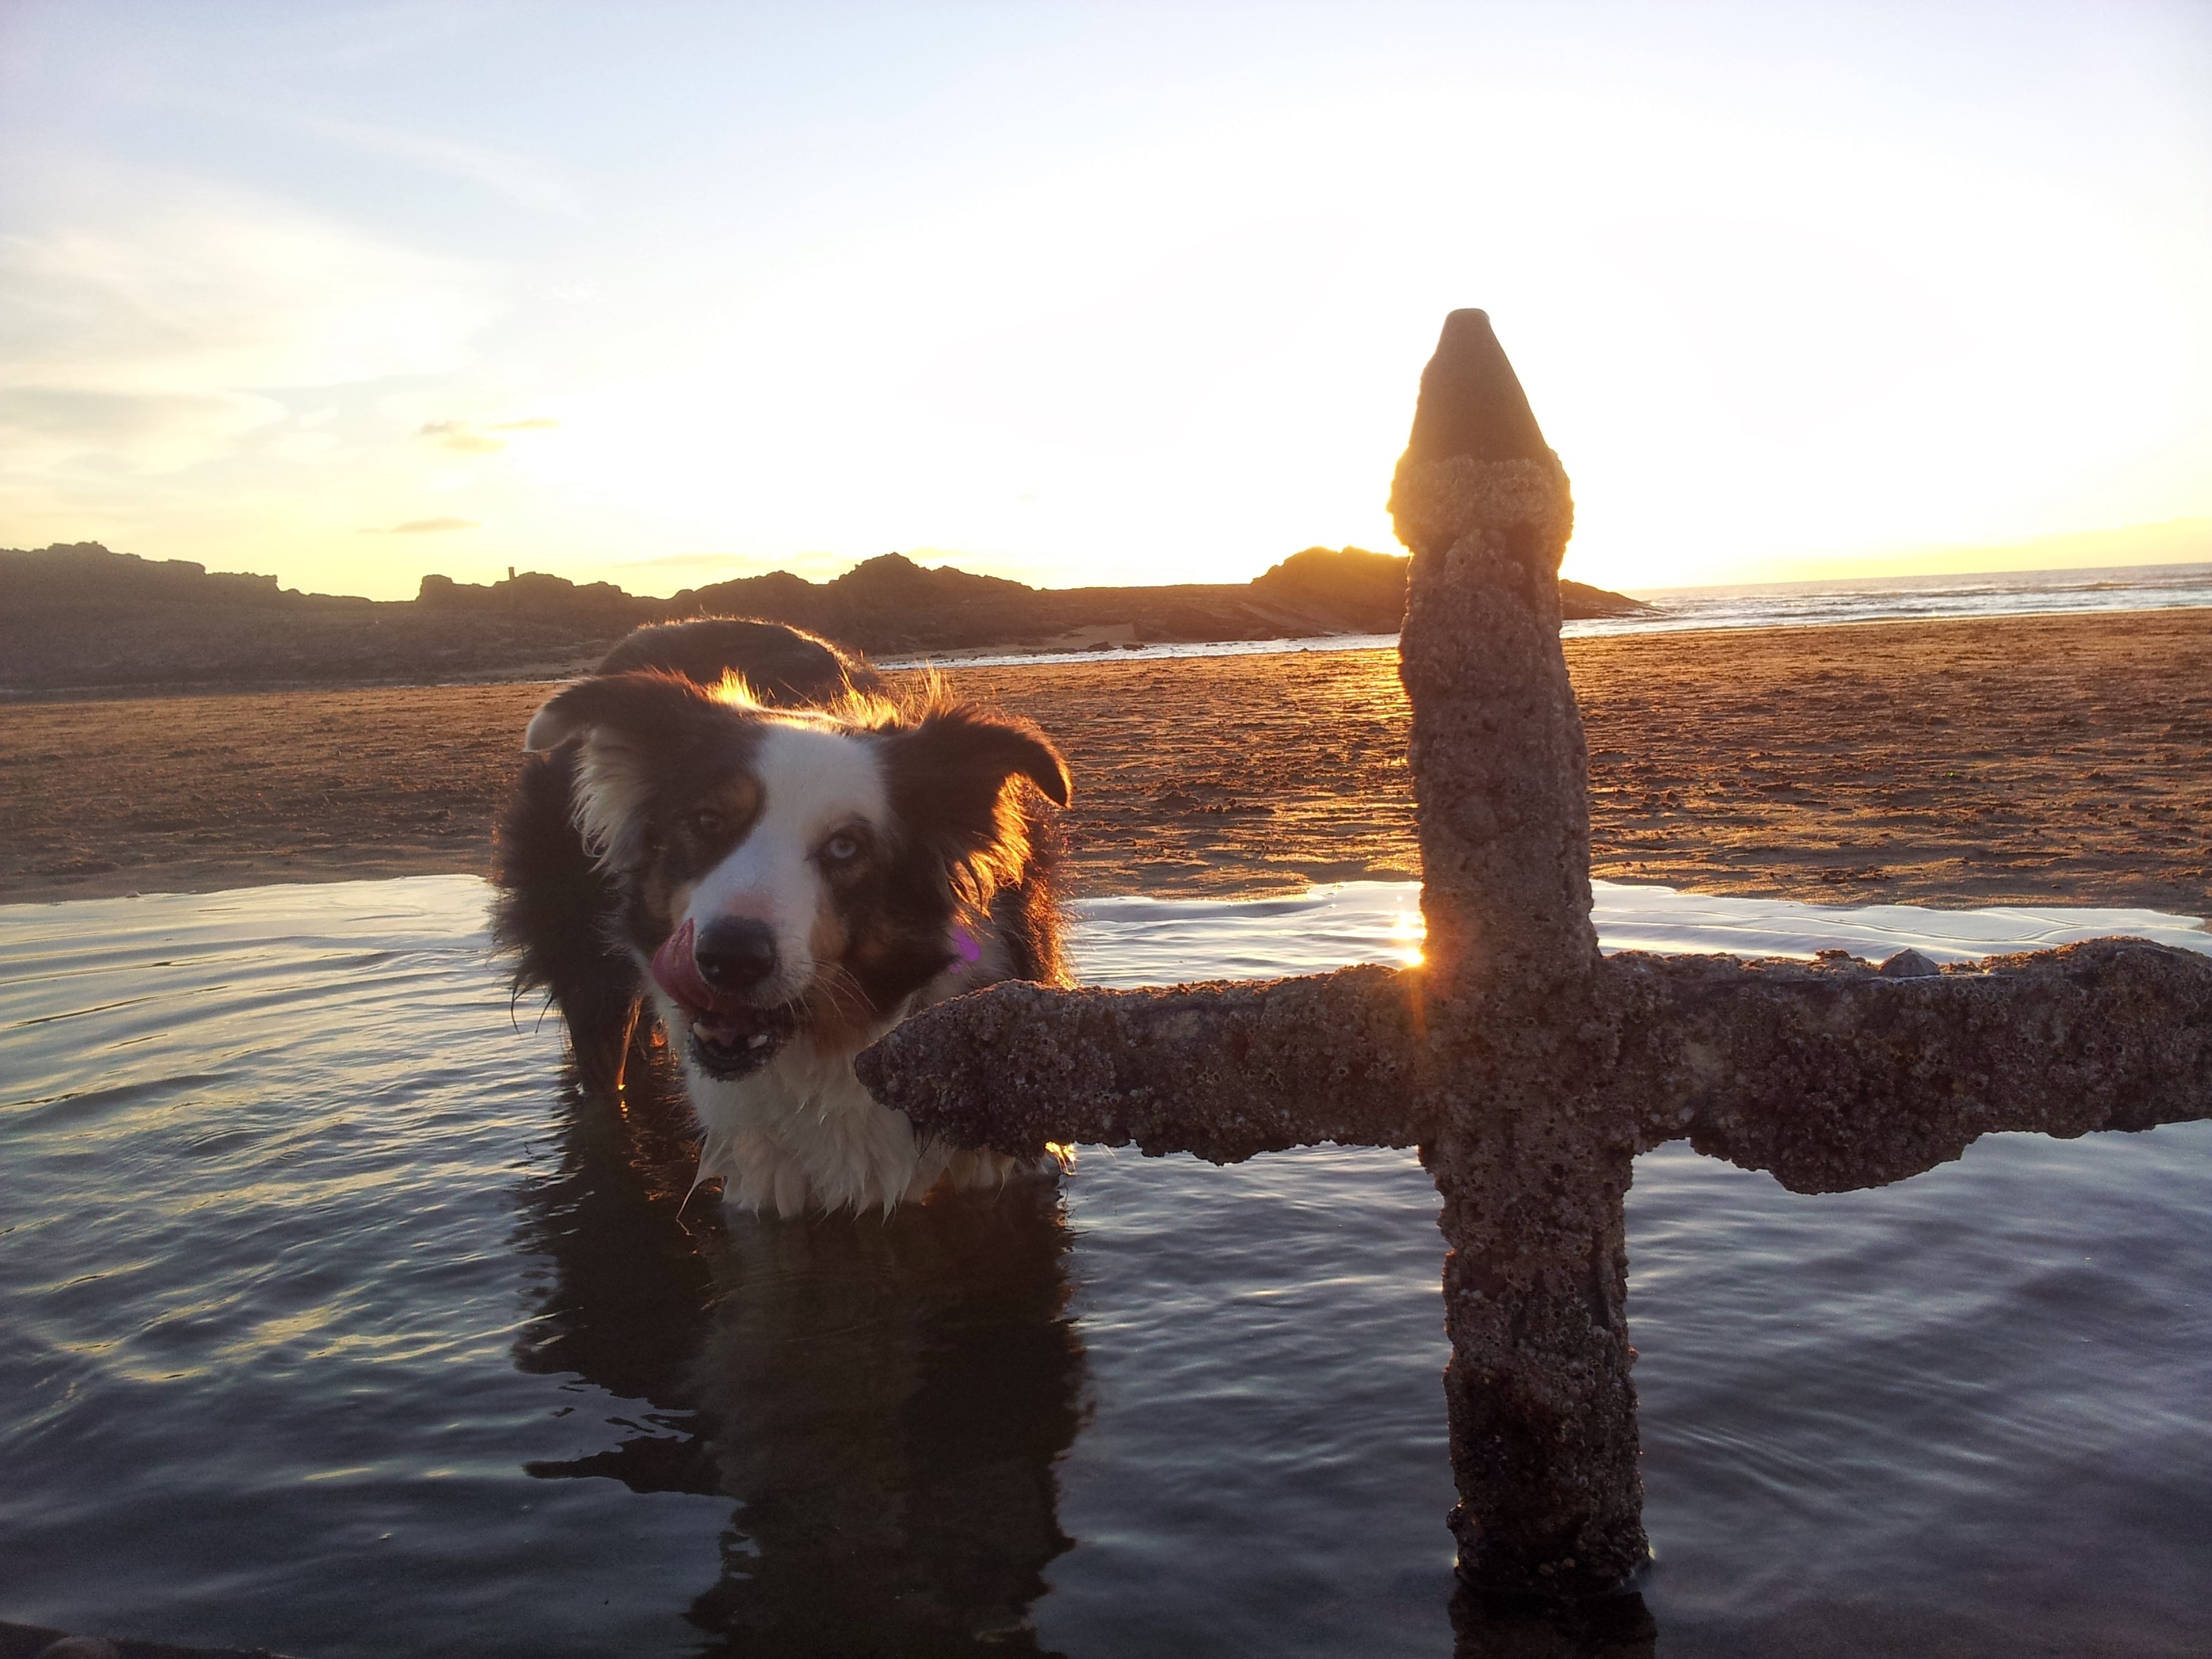
beach, sea, sunset, morning, dog, evening, reflection, mammal, cross, rock pool, dog like mammal, blue merle collie